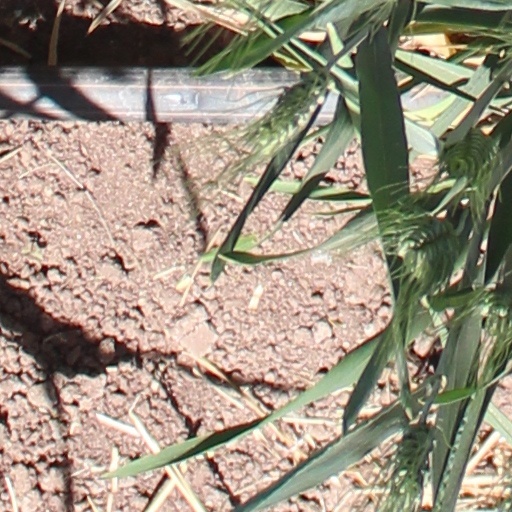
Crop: wheat